Remi

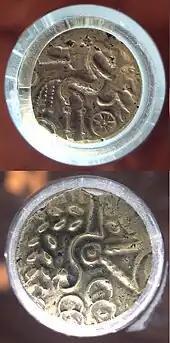
Gold stater of the Remi.

The Remi (Gaulish: "Rēmi", 'the first, the princes') were a Belgic tribe dwelling in the Aisne, Vesle and Suippe river valleys during the Iron Age and the Roman period. Their territory roughly corresponded the modern Marne and Ardennes and parts of the Aisne and Meuse departments.